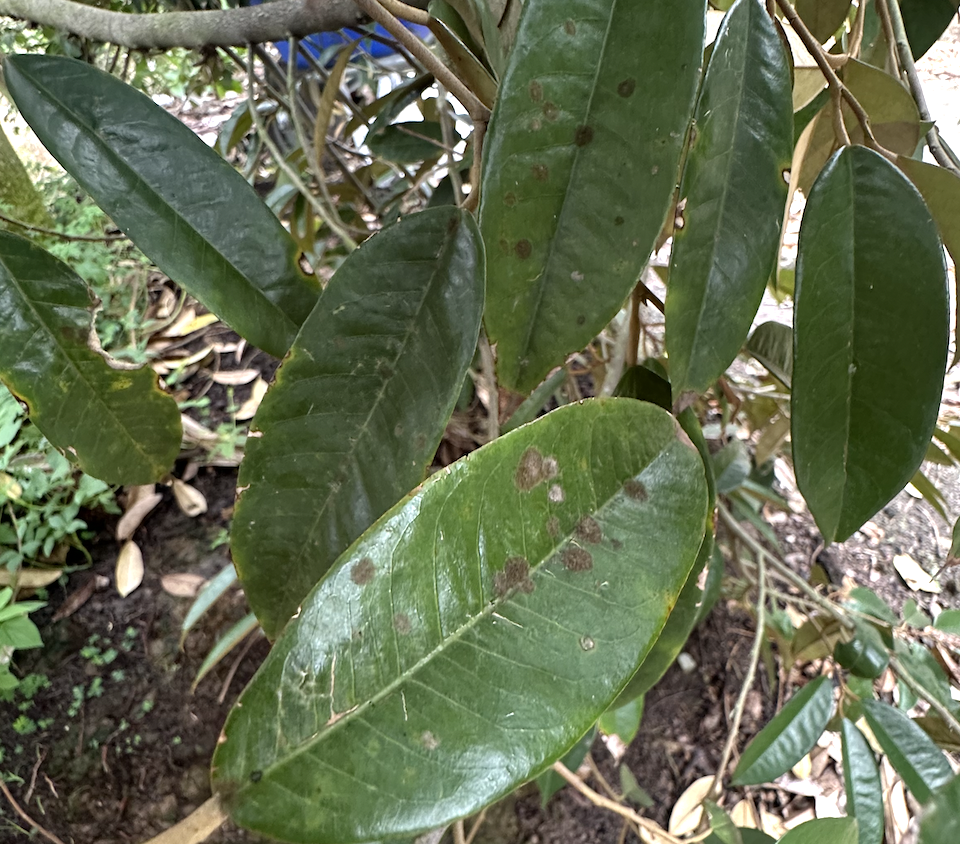
Label: stem_blight